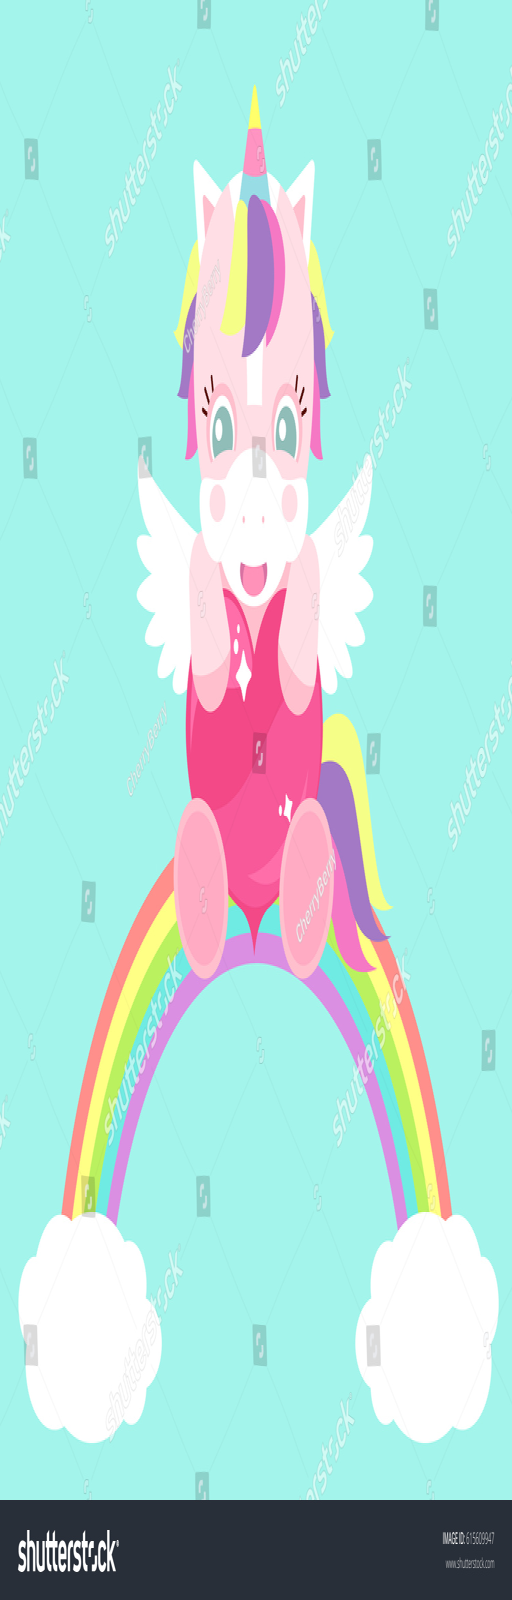
a cute unicorn with a pink heart and wings on the rainbow .